Vitis amurensis

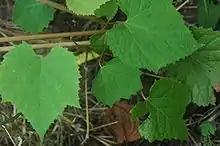
Leaves of "Vitis amurensis"

A vine with stem 5–10 cm in diameter and typically spreading to 15–18 m, rarely up to 20–25 meters. Tendrils capable of wrapping around things will entwine the branches of neighbouring plants or anything else they can use for support.